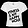
Label: T - shirt / top